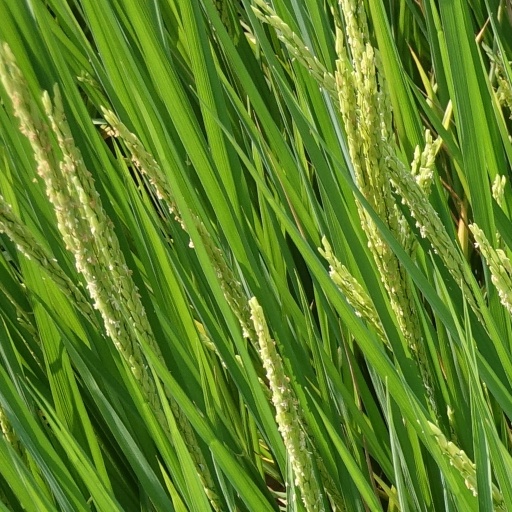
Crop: rice